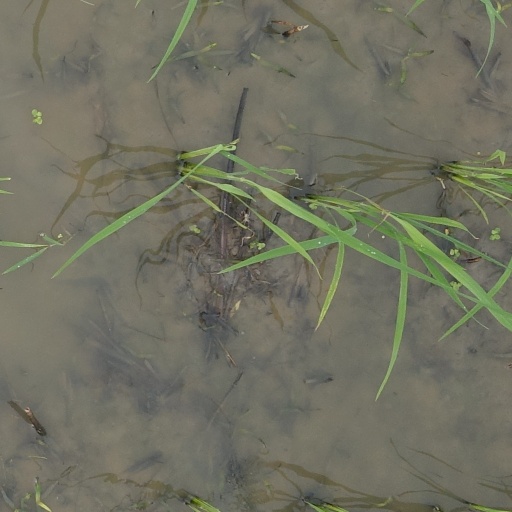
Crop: rice